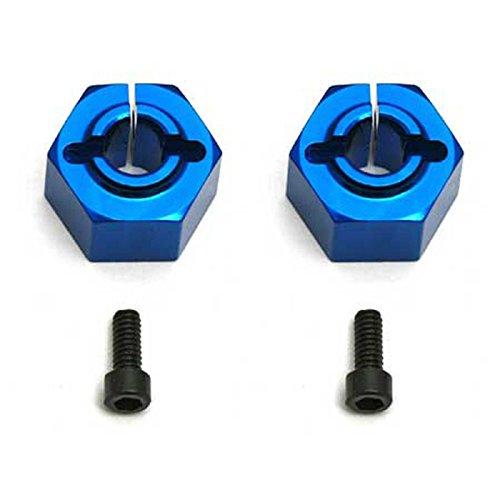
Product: Team Associated 9892 12mm Aluminum Clamping Wheel Hex, Rear
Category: Toys & Games | Hobbies | Remote & App Controlled Vehicles & Parts | Remote & App Controlled Vehicle Parts | Wheels & Tires | Wheel Hubs
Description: Replacement 9892 12mm Aluminum Clamping Wheel Hex, Sc10 Rear for select Associated vehicles.
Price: $10.99